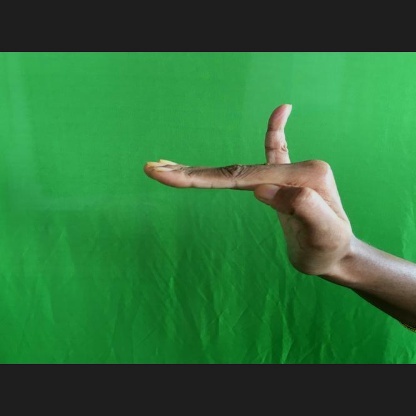
Mudra: Hamsapaksha